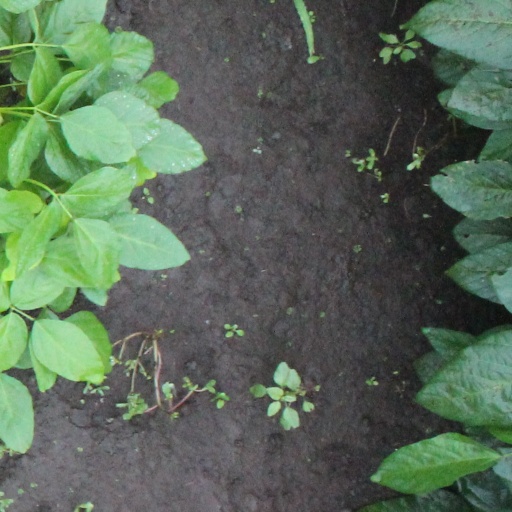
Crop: soybean